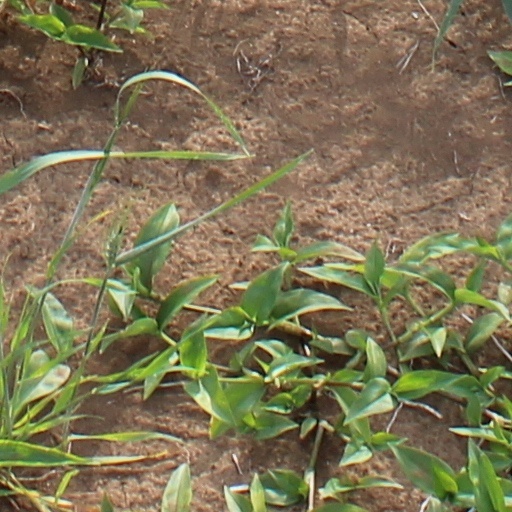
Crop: wheat